Orizont

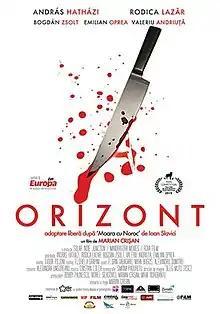

Orizont is a 2015 Romanian drama film written and directed by , adapted from the novella "" by Ioan Slavici.